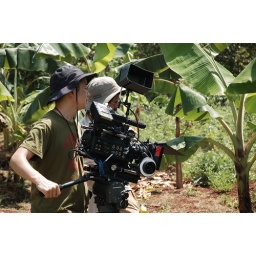
Shooting in a field of banana trees. Jacmel, Haiti.